Fazıl Say

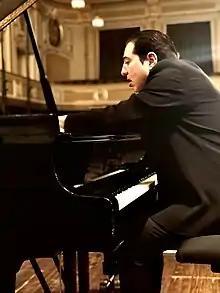
Say recording at Mozarteum in 2019

Fazıl Say (born 14 January 1970) is a Turkish pianist and composer who has worked internationally.